The Archipelago on Fire

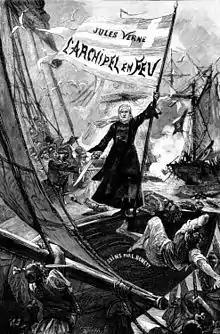

The Archipelago on Fire (1884) is an adventure novel written by Jules Verne, taking place during the Greek War of Independence.